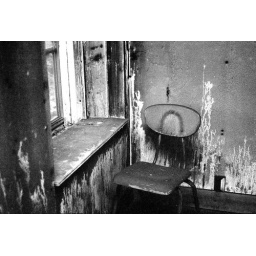
Empty chair by a window in a burned out home